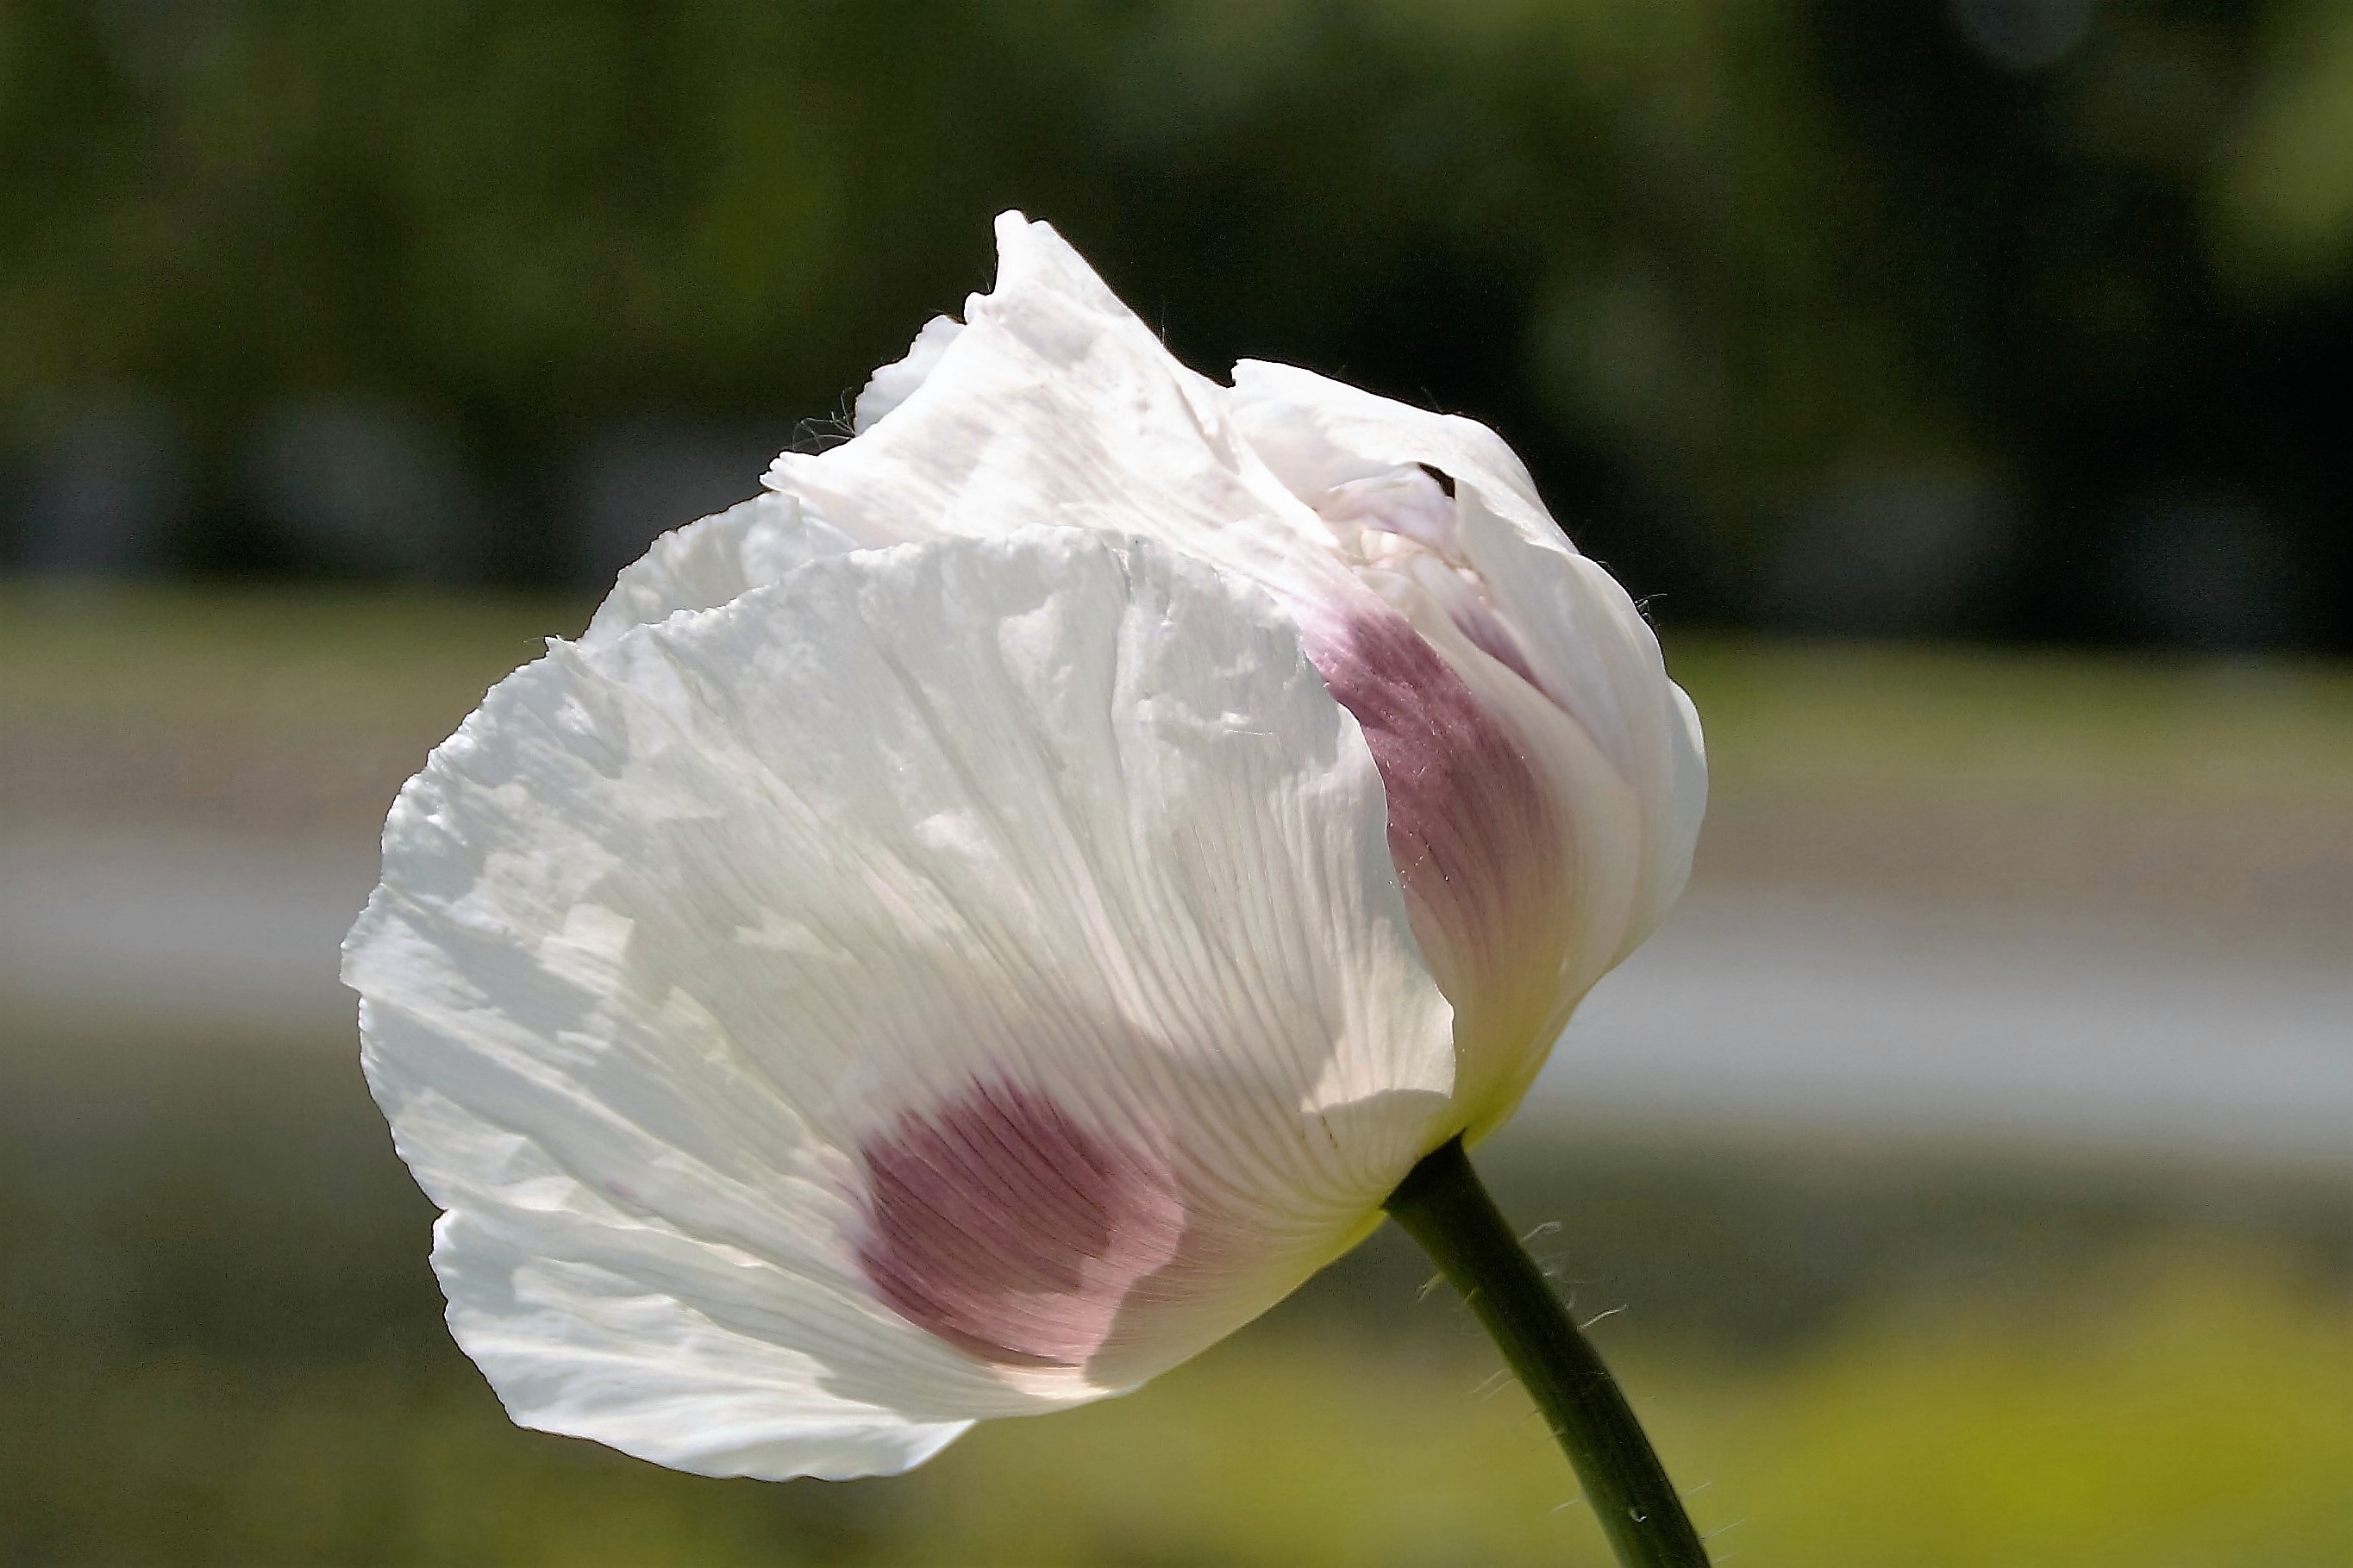
blossom, plant, field, flower, petal, crop, botany, flora, wildflower, close up, drug, poppy, bud, fragile, macro photography, flowering plant, opium, the economic, plant stem, land plant, calochortus